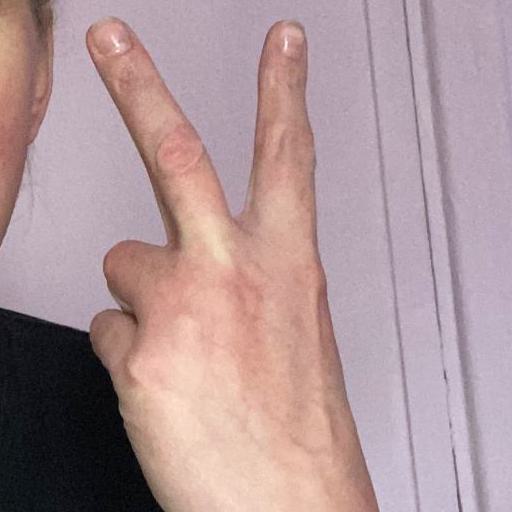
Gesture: peace_inverted